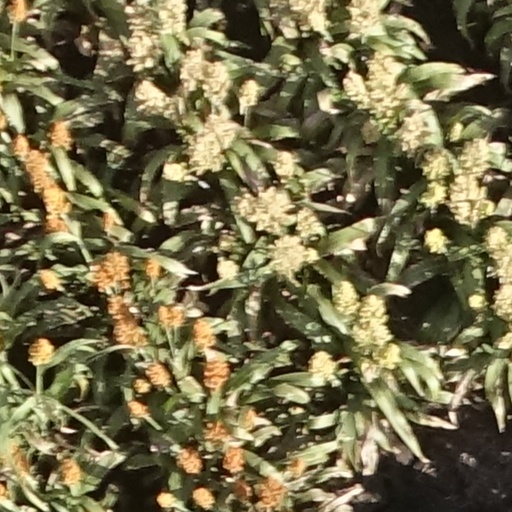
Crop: sorghum